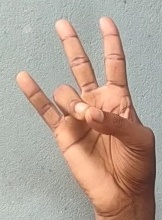
ASL sign: 7